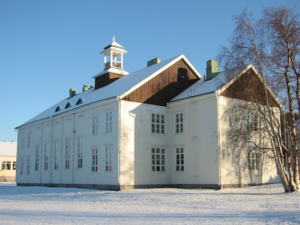
Ylitornio est une municipalité du nord-ouest de la Finlande, en Laponie.